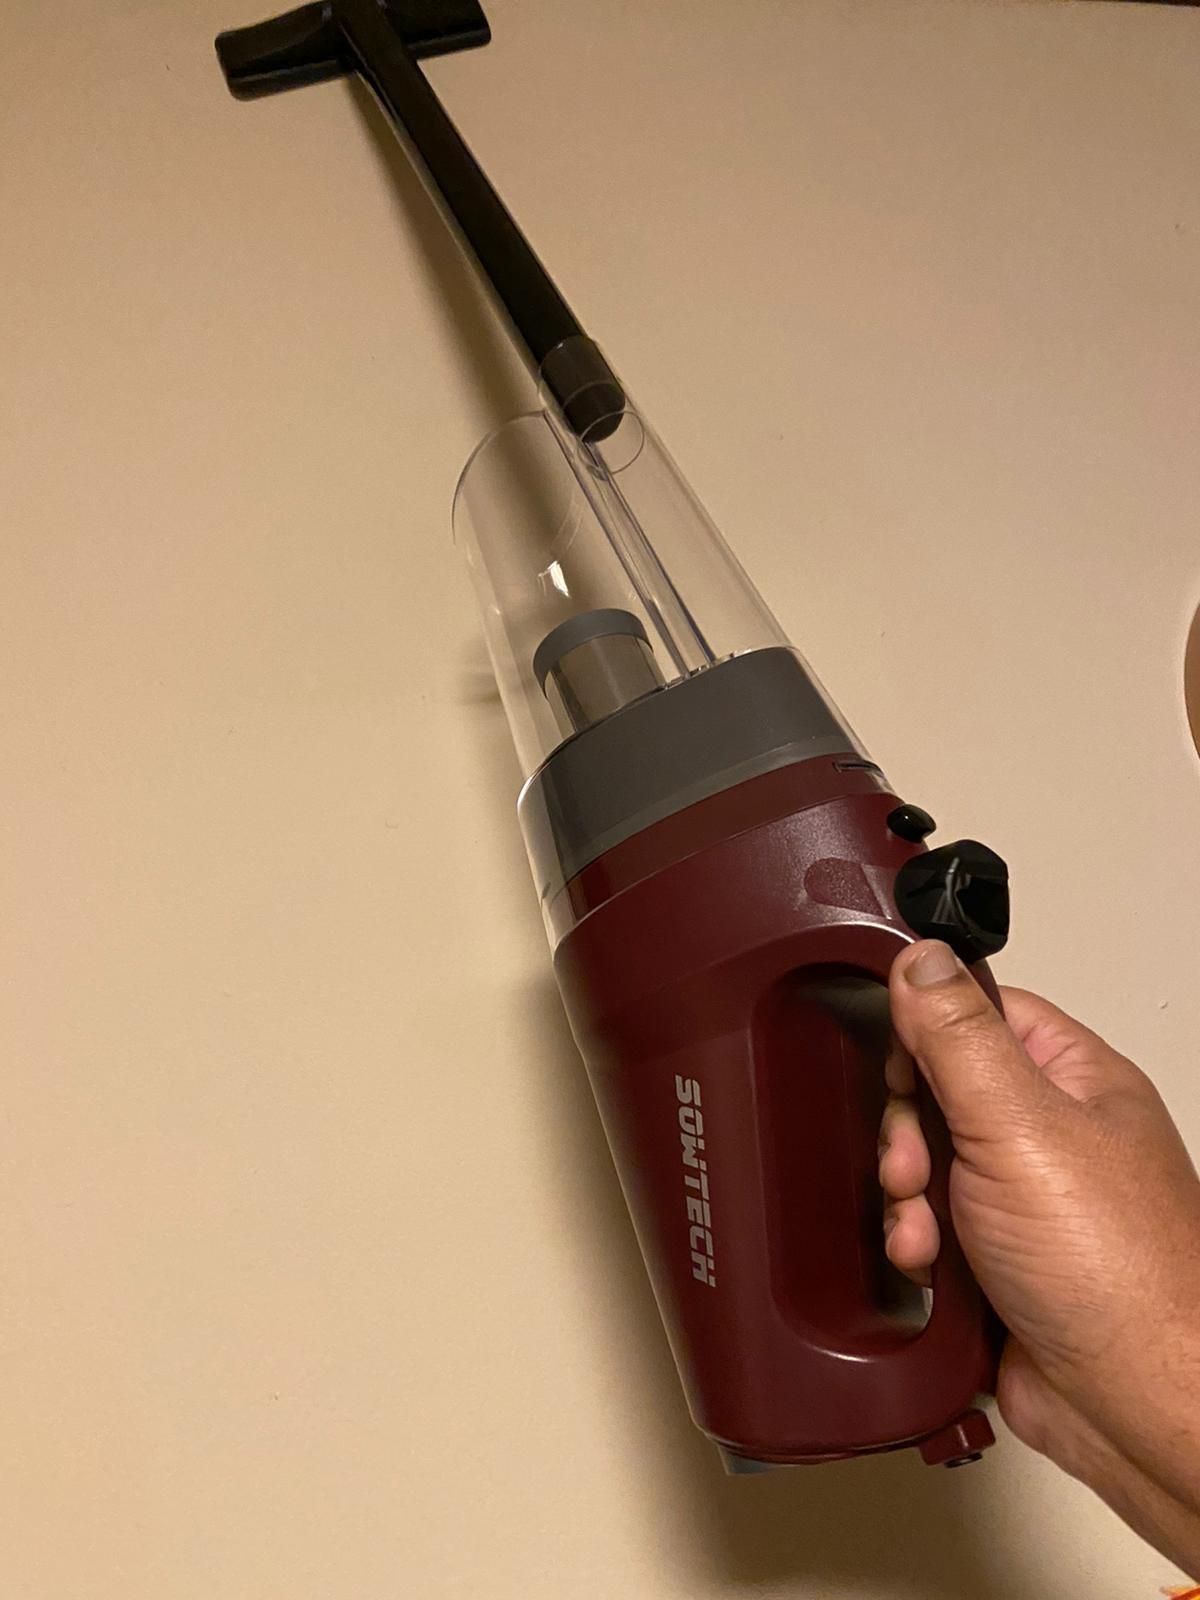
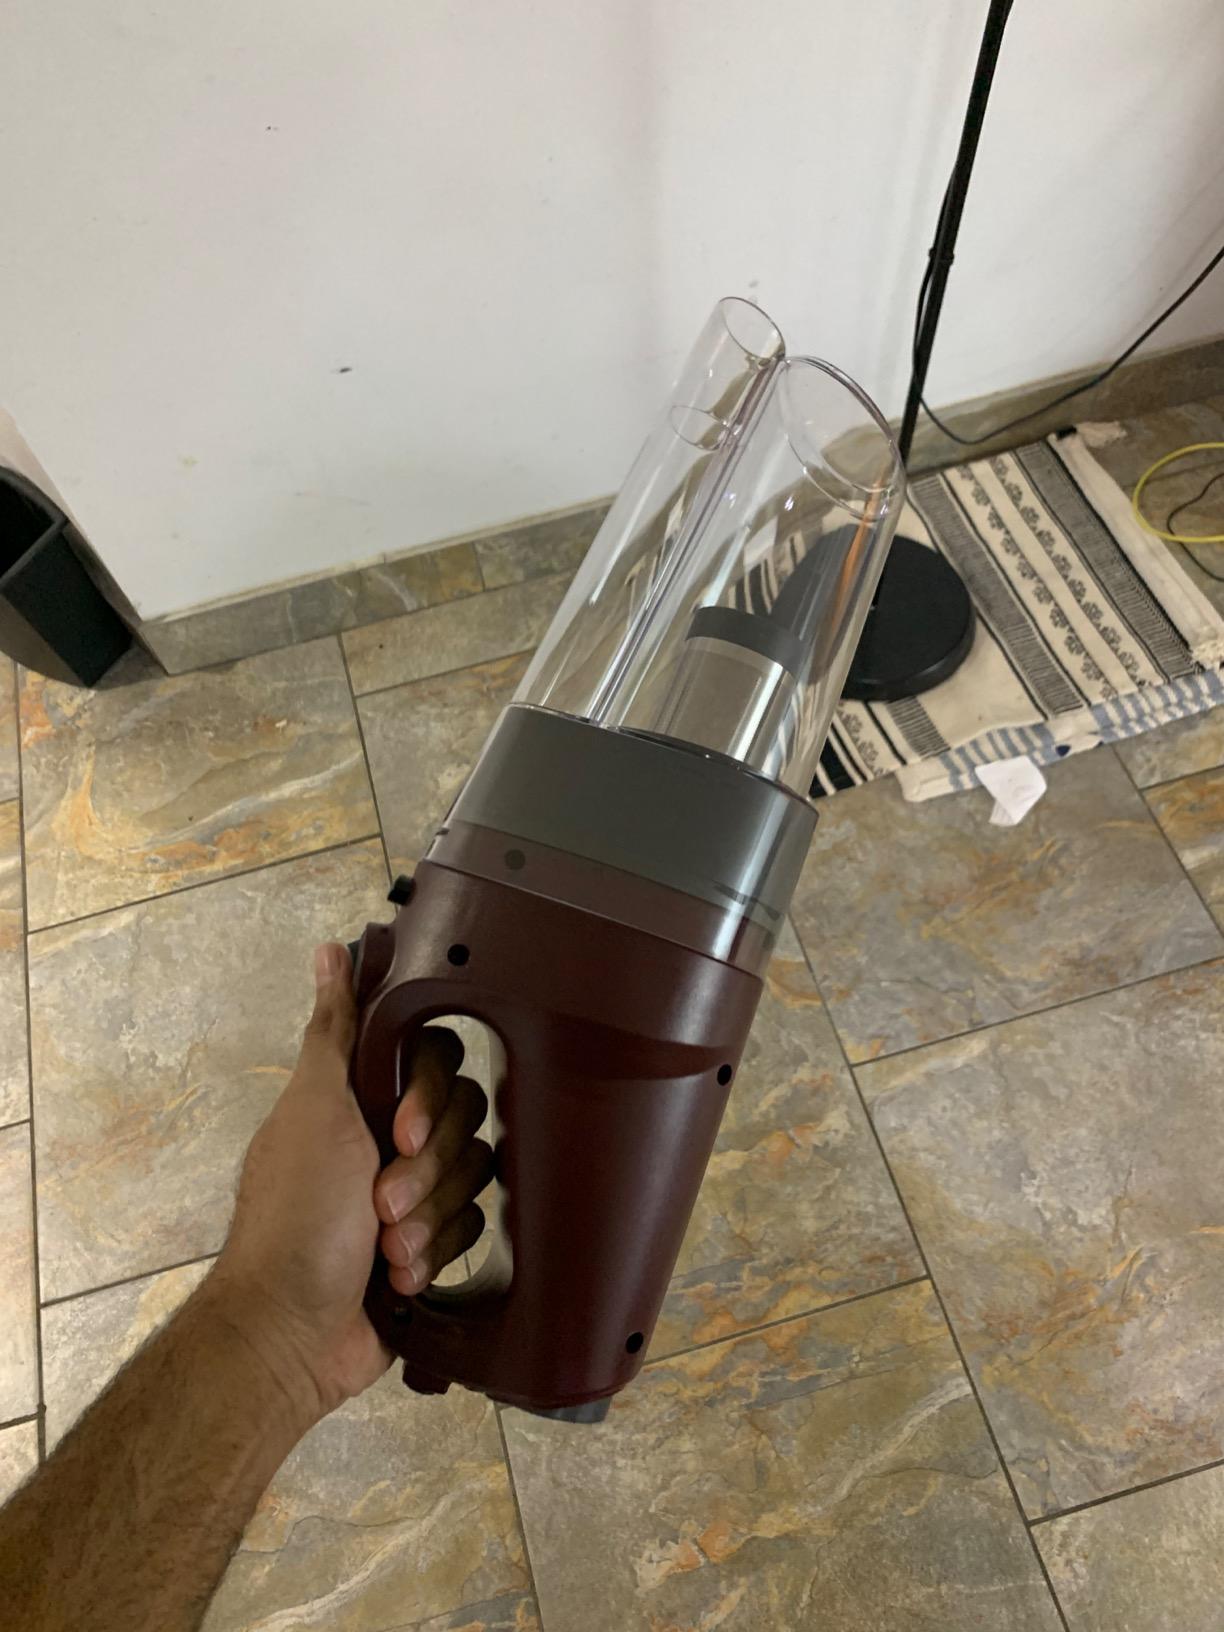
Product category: items_vacuum
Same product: yes